Lucy Winkett

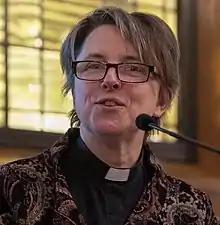
Winkett in 2019

Lucy Clare Winkett (born 8 January 1968) is a British Anglican priest, who since 2010 has been the Rector of St James's Church, Piccadilly. Her early ordained ministry was spent at St Paul's Cathedral, London, where she was a minor canon and chaplain from 1997 to 2003, and the canon precentor from 2003 to 2010. She was the first female priest to join the clergy of St Paul's Cathedral.